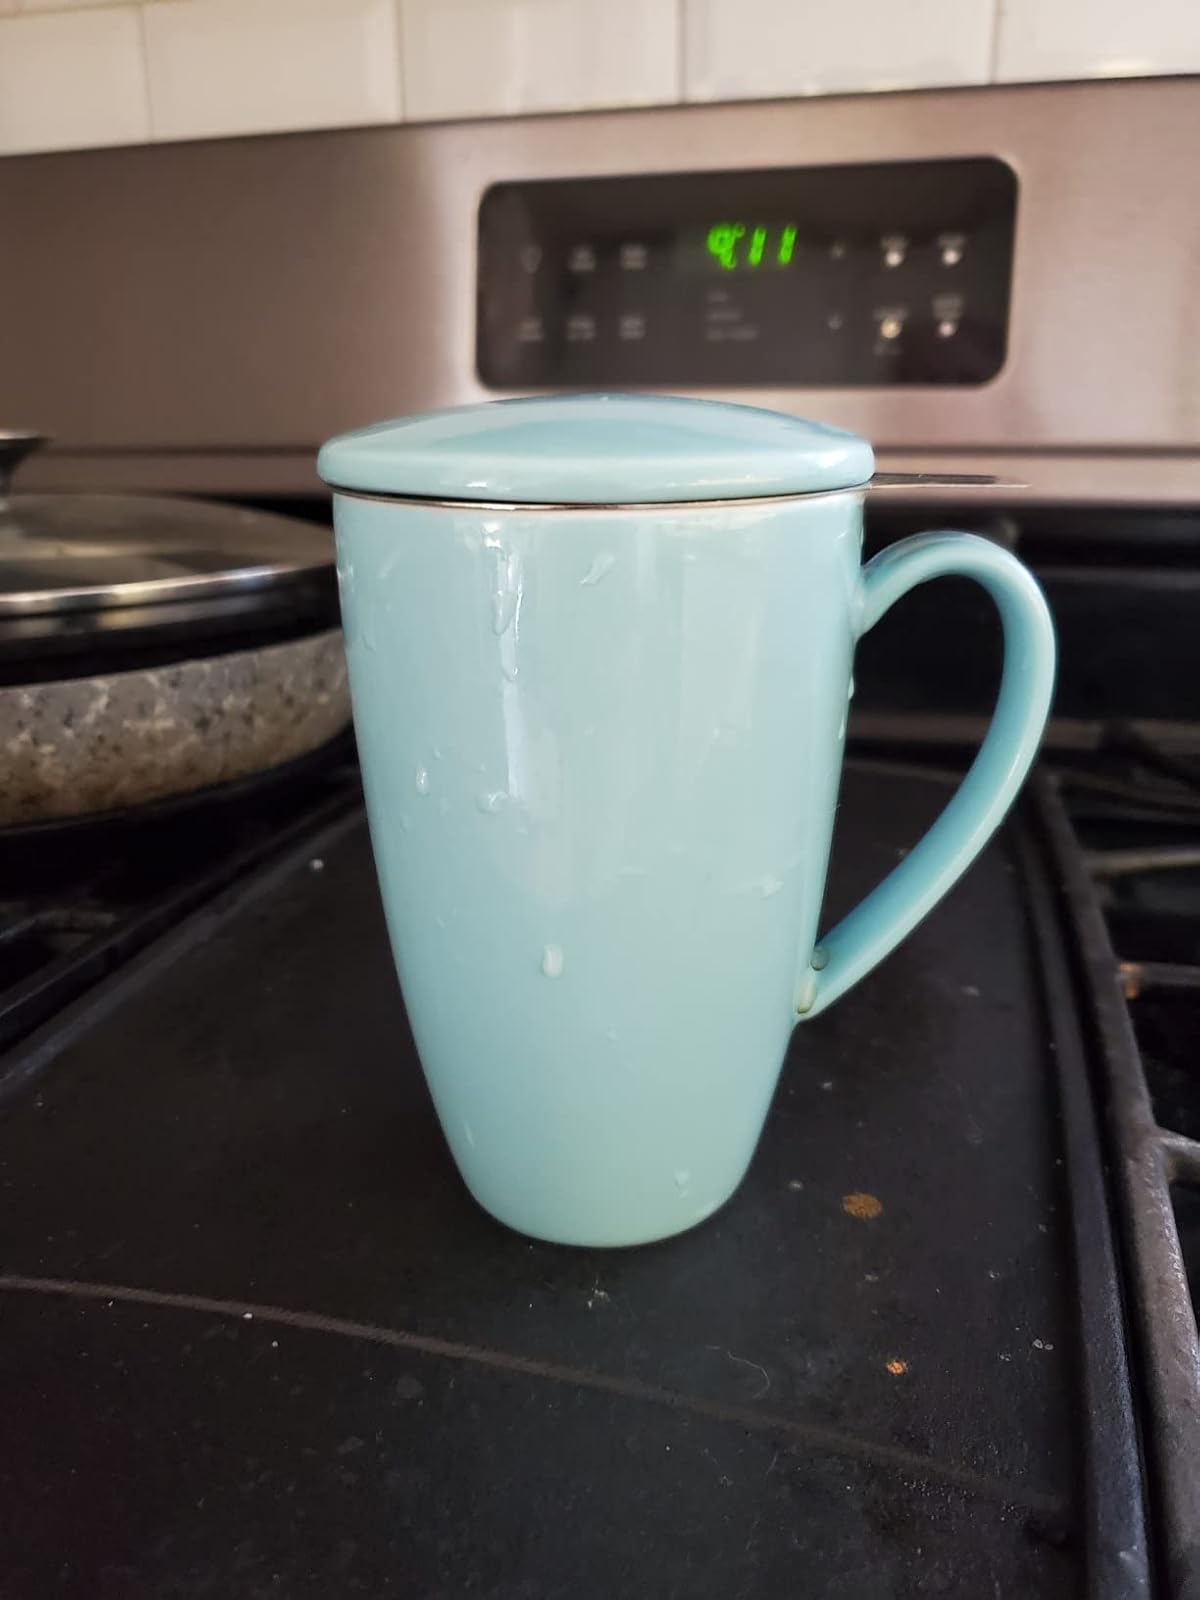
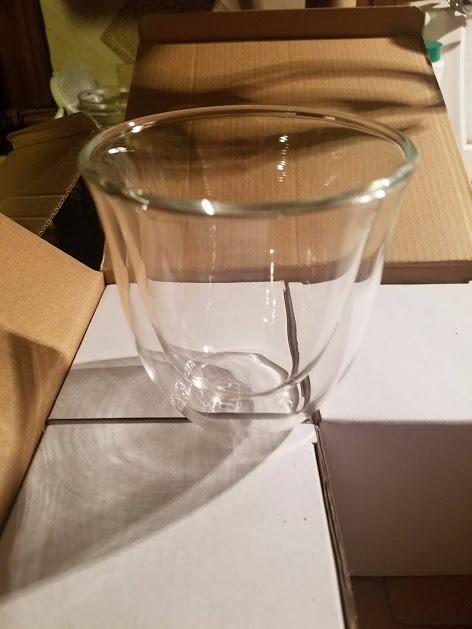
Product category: items_mug
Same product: no